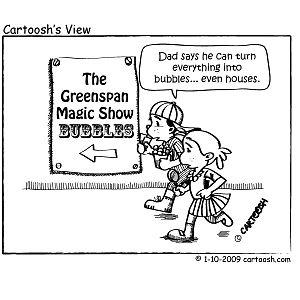
L'expression spéculation foncière désigne toutes les formes de spéculations relatives « à un fonds de terre, à son exploitation, à son imposition » quand des agences immobilières ou foncières, des banques ou des individus cherchent à tirer des avantages financiers et/ou fiscaux et/ou politiques de la propriété foncière ou d'un bien immobilier existant ou potentiellement existant.